Aerial archaeology

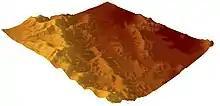

Thermal imaging captures infrared radiation emitted by objects, revealing differences in temperature. In archaeology, this can be used to: